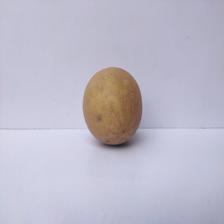
Size: Large